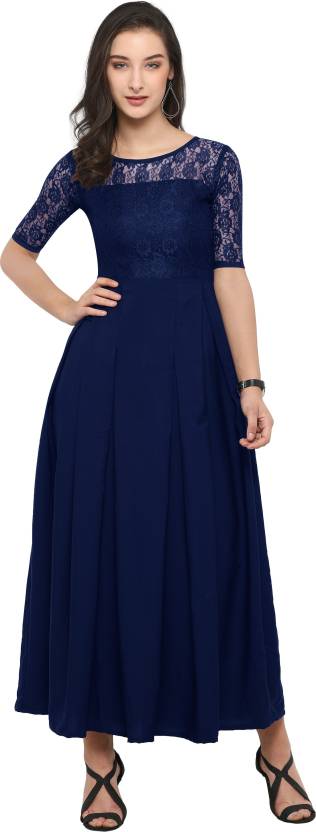
Product: Women Maxi Blue Dress
Price: ₹349
Colors: Blue
Pattern: Self Design
Description: maxi dreess styles Fabric Care DRY CLEAN The Sheetal Associates A-line Casual Western Dress from the house of Sheetal Associates Creation is ideal for the party, evening, valentines day, birthday, DJ night, etc. The dress is made of standard Net Material which is very light weight and the inner is made from Micro material which feels very smooth on skin. The knee length medium size dress is perfect for western look. Its has a round collar neck with design. Dress front LENTH-50(inches)
Other details: side zipper